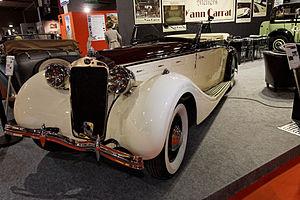
Delage D8-120 Cabriolet Chapron